Battle of Wanna

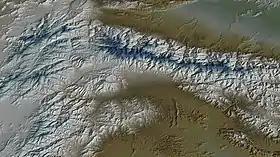
Air Intelligence map: The Pakistan Armed Forces troops and the foreign fighters fought the phases of the battle in "White Mountains" ("Safed Koh" range) of Pakistan, closely aligned to Tora Bora of Afghanistan.

Heavy fighting between army infantry troops and al-Qaeda fighters began in the small village of Wanna, though al-Qaeda had evacuated the village but army had suffered heavy casualties. Soon after the confrontation, the Pakistan Army realised the seriousness of the foreign fighters capabilities, and deployed the 20th Mountain Brigade to support operations in the mountainous areas. Two days later, on March 18, 2004, reports began to surface that the Pakistani military had surrounded a High-value target, possibly Al-Qaeda's second-in-command Dr. Ayman al-Zawahiri. However, both the Pakistani and U.S. military refused to confirm or deny Zawahiri's presence. The army surrounded the mountain redoubt where al-Qaeda foreign fighters were well dug-in. The CAD and SSD teams were tasked with finding the high-value target during the armed conflict and that high-value target was reportedly wounded in the battle. Heavy fighting ensued, and repeated assaults were beaten back by al-Qaeda fighters. The Pakistan Army forces suffered heavy casualties.